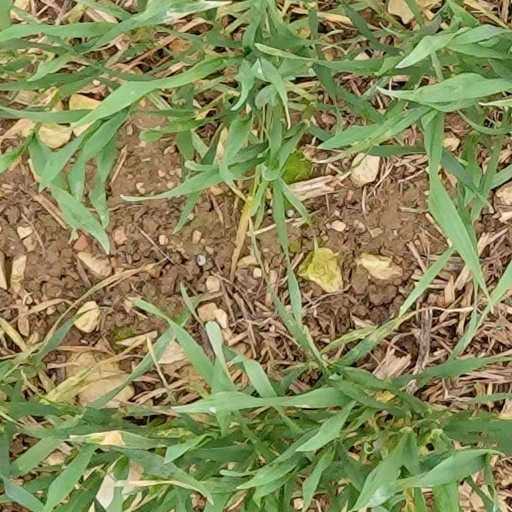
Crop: wheat